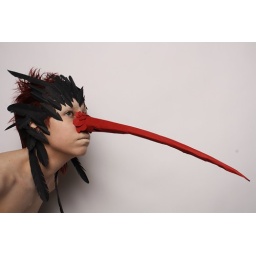
A project with Sharon Lloyd, Senior Lecturer in Fashion Theory and Practice. Using paper to construct animal like qualities